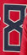
Number: 8